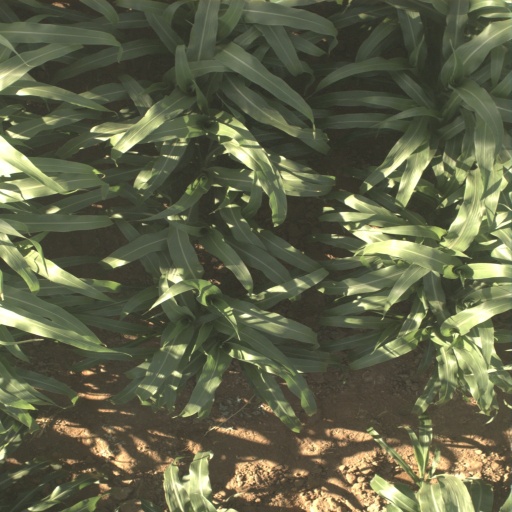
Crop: sorghum